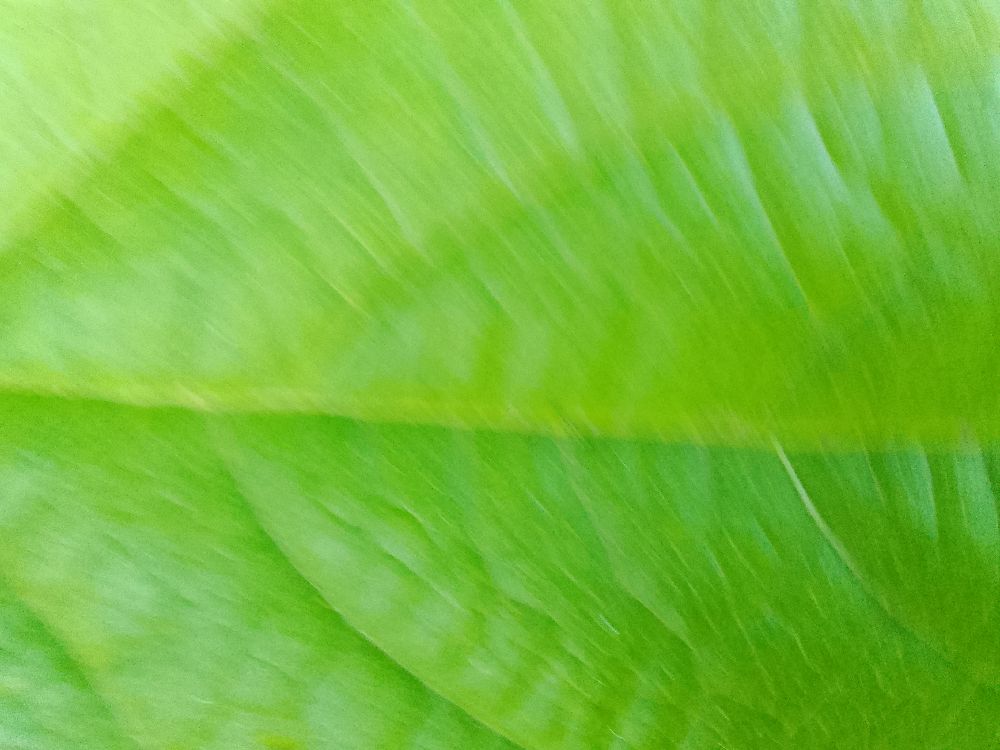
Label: healthy